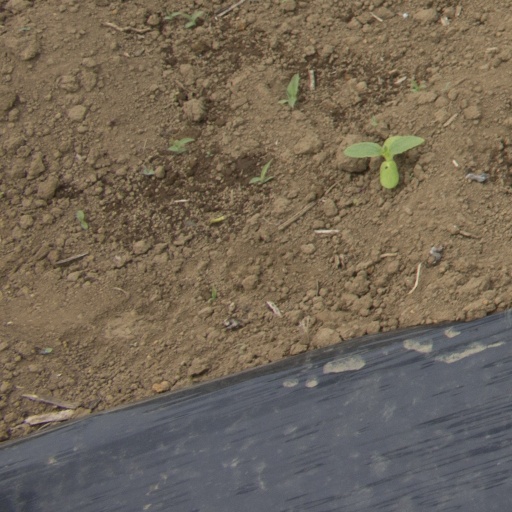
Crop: Jerusalem artichoke